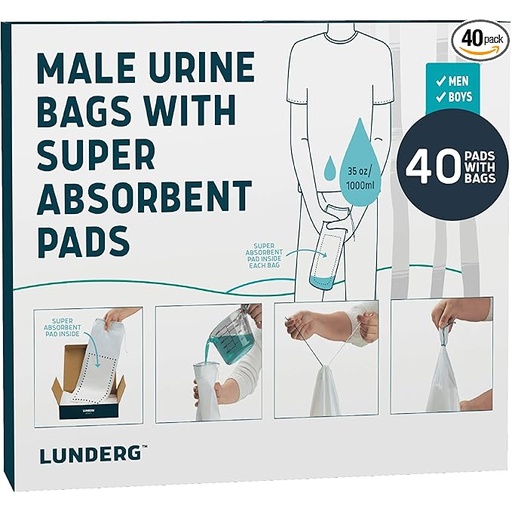
Lunderg Disposable Urine Bags for Men with Super Absorbent Pad - Value Pack 40 Count - Disposable & Portable - For travel, Car Pee Bag or Pocket Toilet for Emergency & Camping. Help Yourself Anywhere!
Brand: LUNDERG
Category: Sporting Goods > Outdoor Recreation > Camping & Hiking > Portable Toilets & Showers > Portable Toilets & Urination Devices > Male Urination Devices